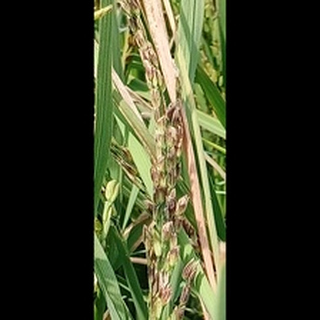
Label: diseased_rice